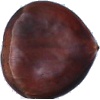
Label: chestnut